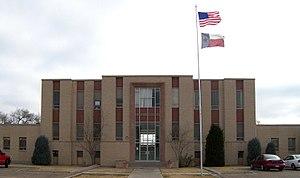
Le comté de Swisher, en anglais : Swisher County, est un comté situé dans le nord de l'État du Texas aux États-Unis. Il est nommé en l'honneur de James Swisher, un soldat de la Révolution texane. Le siège du comté est Tulia. Selon le recensement des États-Unis de 2010, sa population est de 7 854 habitants, estimée, en 2017, à 7 515 habitants.